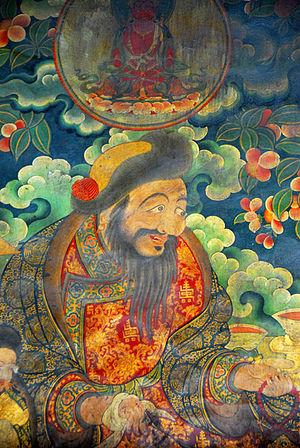
Güshi Khan, surnoms de Turughu Bayikhu, est un Khan mongol oïrat, chef de la tribu des Qoshot et l'un des fils de Khanai Noyan Khonggor et Akhai Khatun. Il fait migrer la population Qoshot au Kokonor et Qaidam. Une importante population qoshot est présente dans cette région depuis lors, jusqu'à nos jours. Son nom natif est Toral Behu, mais il est davantage connu sous les noms de Güshi khan ou Gegen khan. Il crois comme Gengis Khan être l'incarnation du seigneur de la mort. Il est connu par les tibétains sous le nom de Tenzing Choigyal, le fondateur de la religion Dharma Raja.
Les Qoshots, parfois orthographié Qoshots ou Khoshuts / Hoshuts mongol : ᠬᠣᠱᠤᠳ, VPMC : Qošut, cyrillique : Хошууд, MNS : Khoshuud / Hoshuud ou Khošuud / Hošuud ; kalmouk : Хошууд, ou encore autrefois en français, Khochoute, sont une des quatre principales tribus des Oïrats. À l'origine, les Khoshuuds étaient une tribu des Khorchins, du sud-est de la Mongolie, mais au XVᵉ siècle, ils migrèrent à l'ouest de la Mongolie pour s'allier aux Oïrats afin de contrer le pouvoir militaire du centre de la Mongolie.